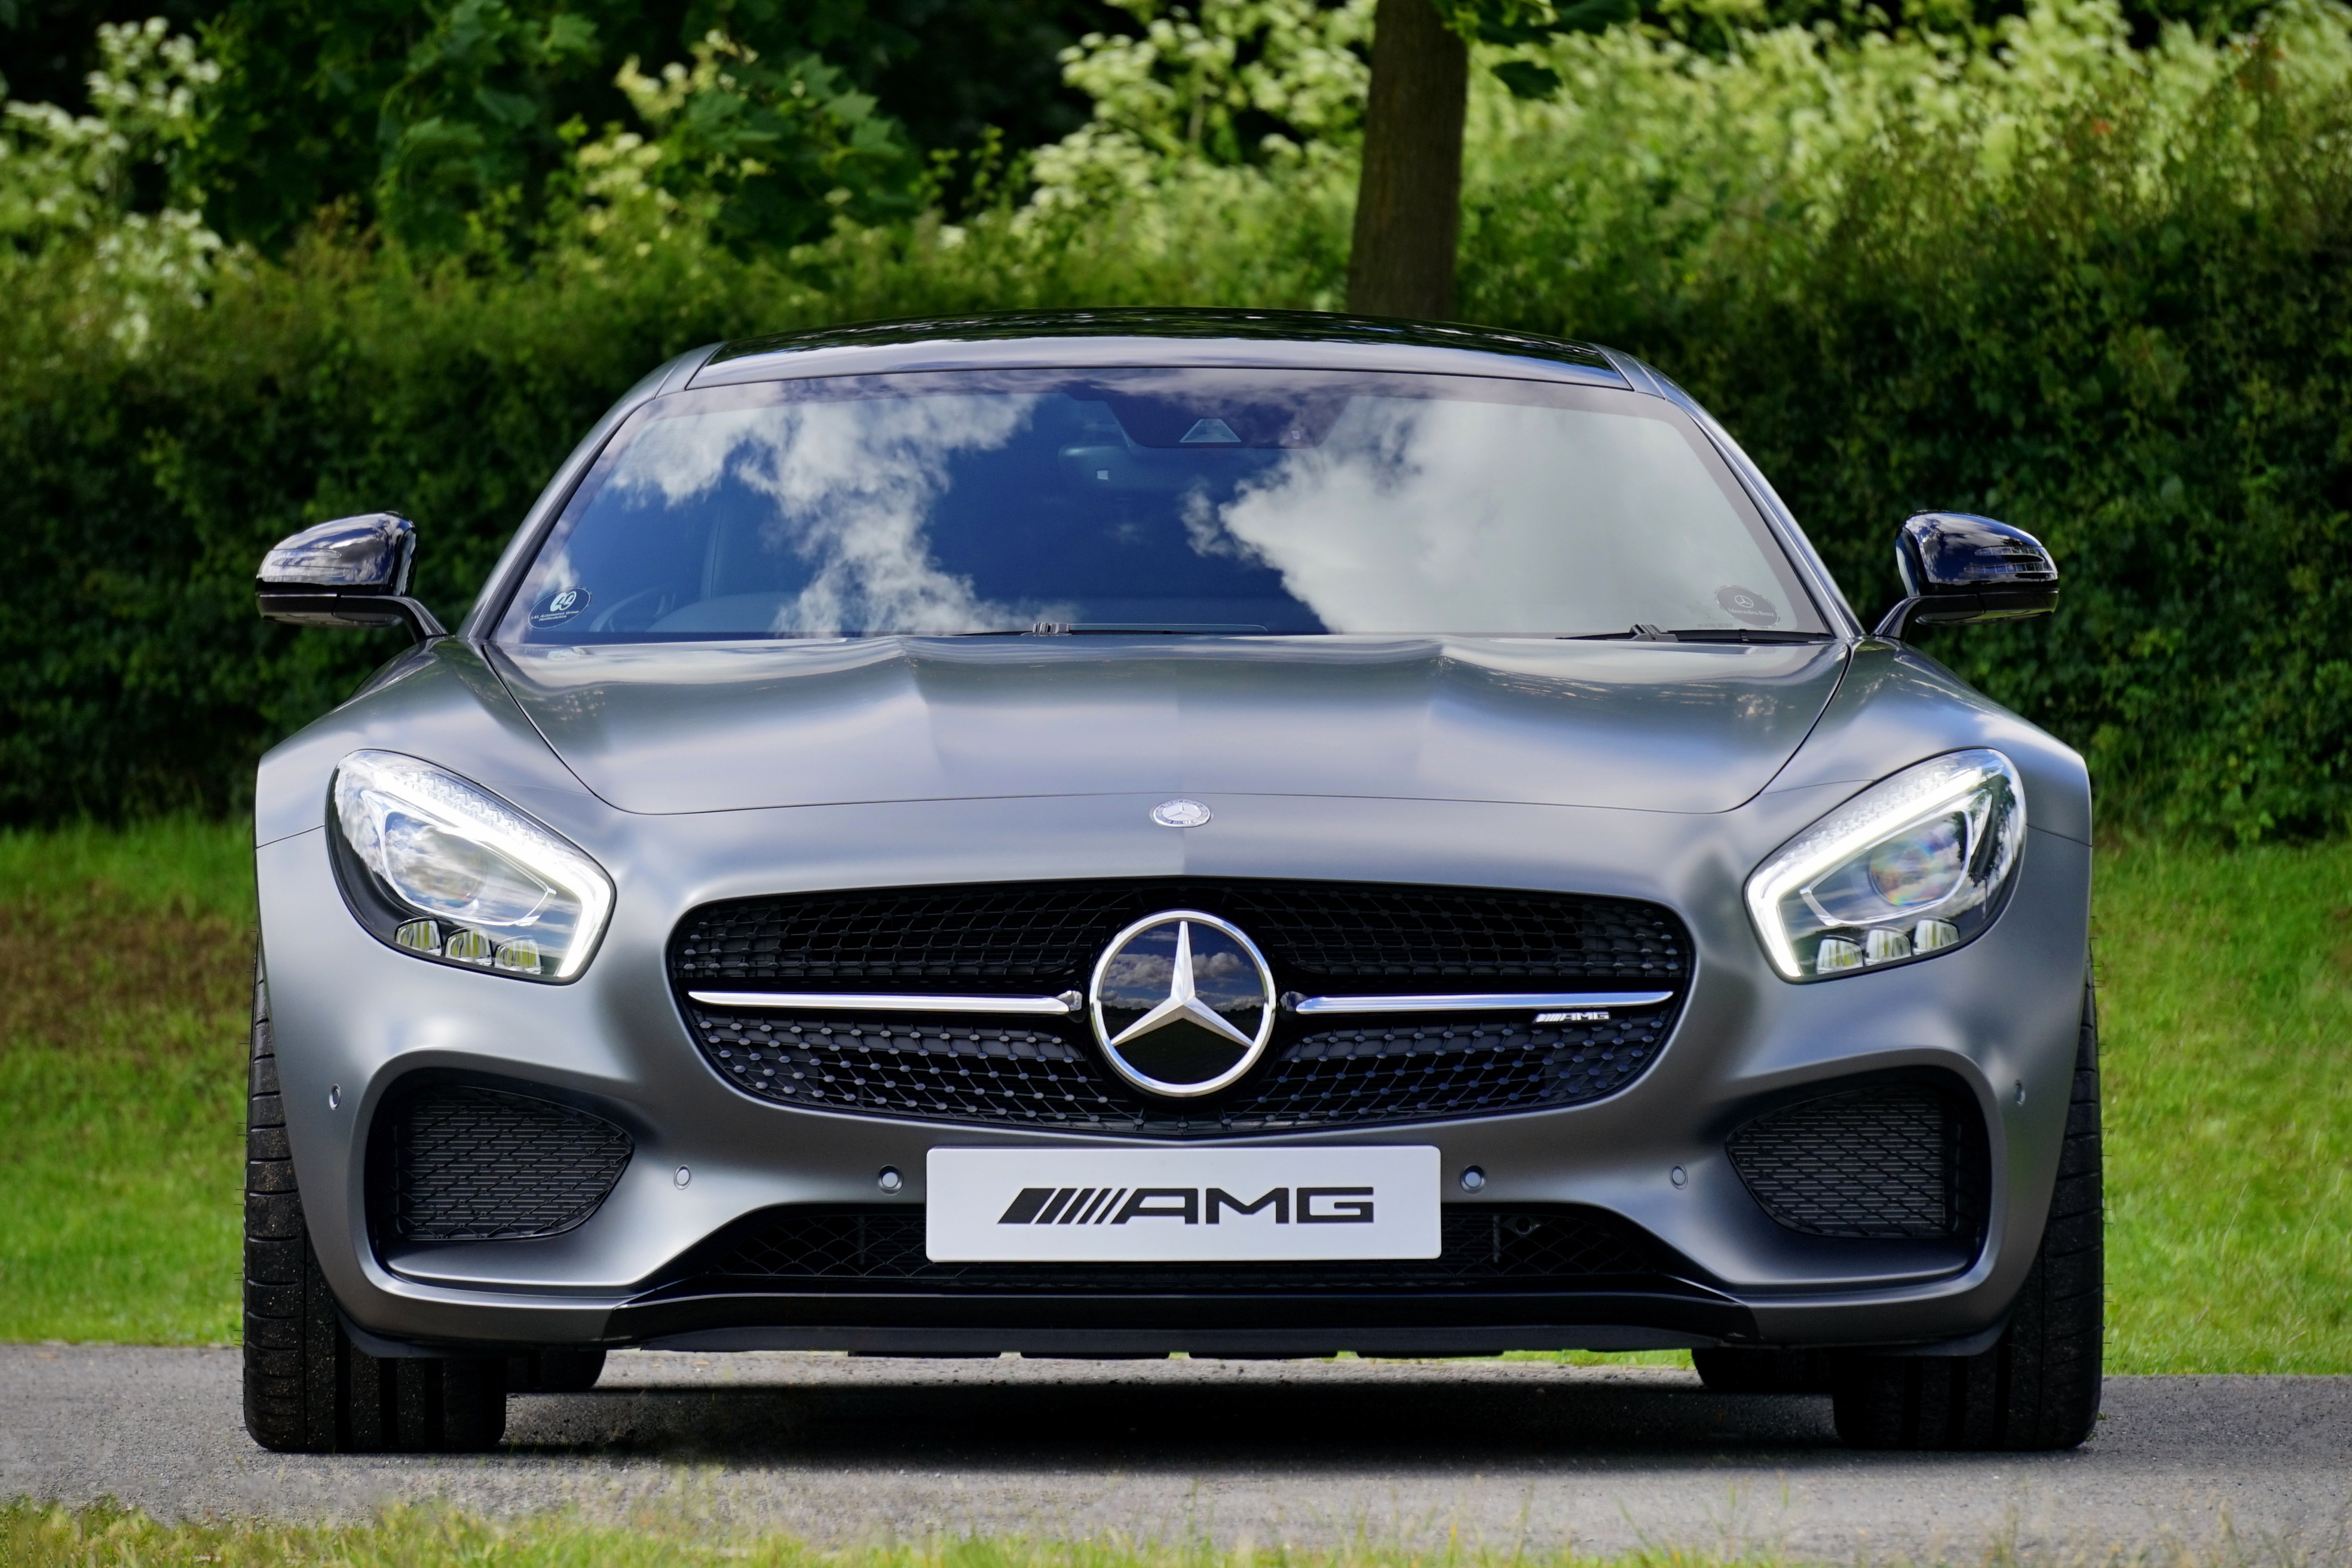
technology, car, wheel, automobile, transport, vehicle, symbol, drive, auto, headlight, speed, modern, emblem, automotive, sports car, headlamp, bumper, race car, race, power, luxury, design, logo, racing, motor, sedan, style, mercedes, edition, fast, badge, mercedes benz, benz, stunning, limited, land vehicle, amg gt, gts, formula one, lewis hamilton, mercedes benz sls amg, automobile make, automotive exterior, automotive design, luxury vehicle, performance car